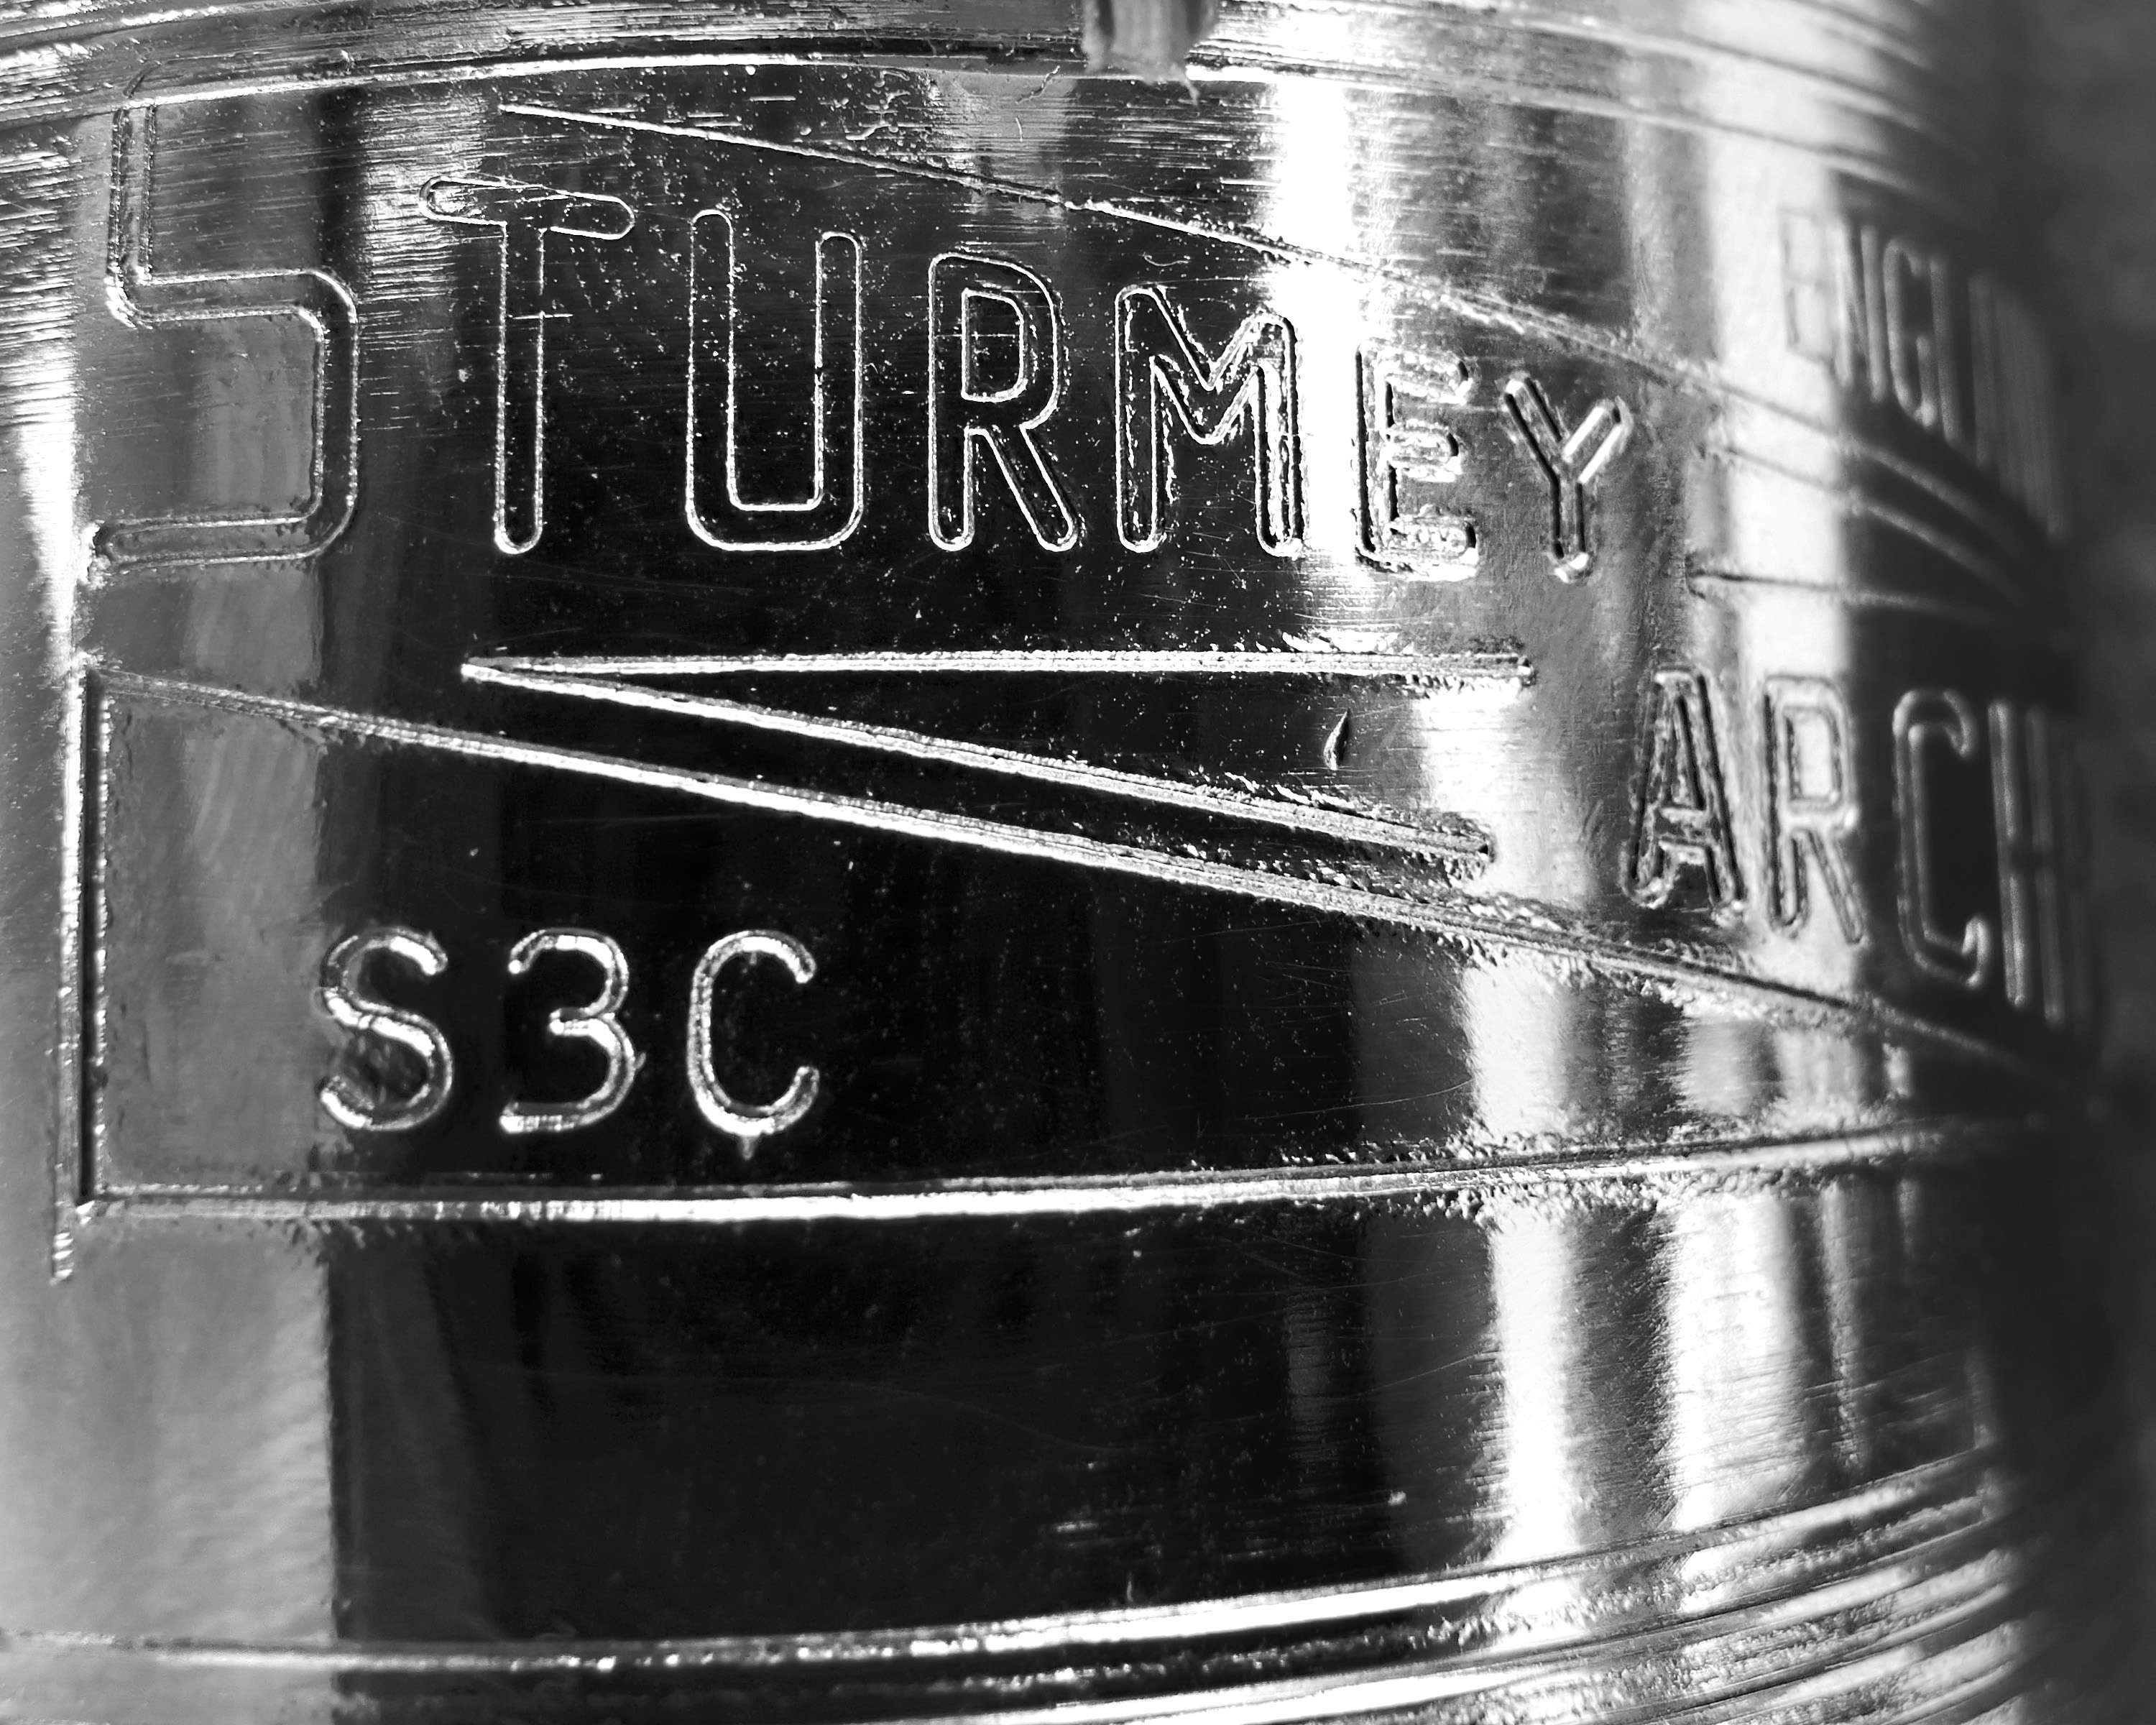
black and white, metal, drink, bottle, black, monochrome, material, raleigh, 3speed, sturmeyarcher, madeinengland, afterlunchonfriday, freebeerday, monochrome photography, man made object, distilled beverage, drinkware